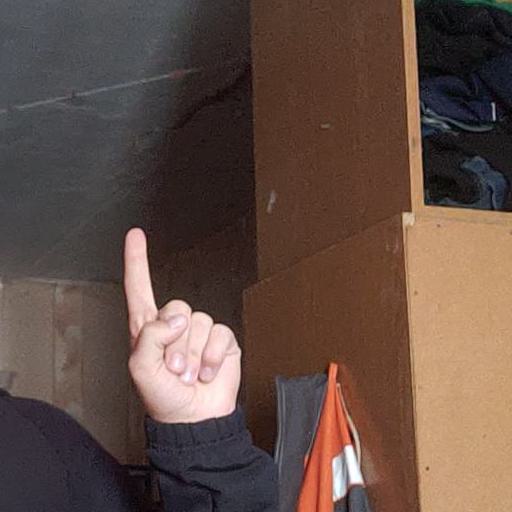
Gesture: one